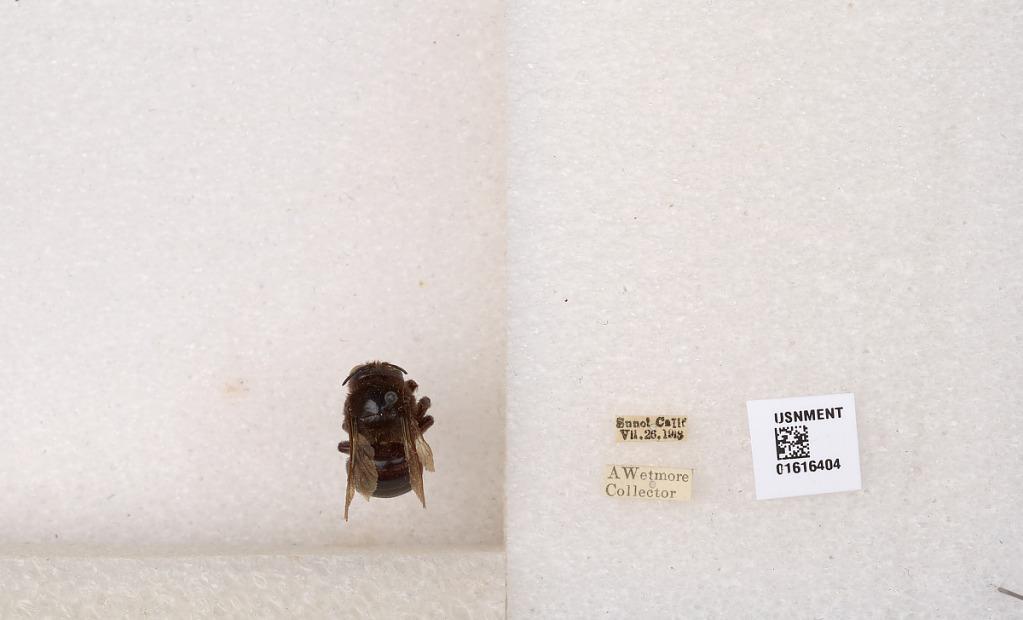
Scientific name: Xylocopa (Notoxylocopa) tabaniformis orpifex Smith
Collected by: A. Wetmore
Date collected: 1918-7-26
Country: United States
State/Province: California
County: Alameda
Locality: Sunol
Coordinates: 37.5944, -121.889